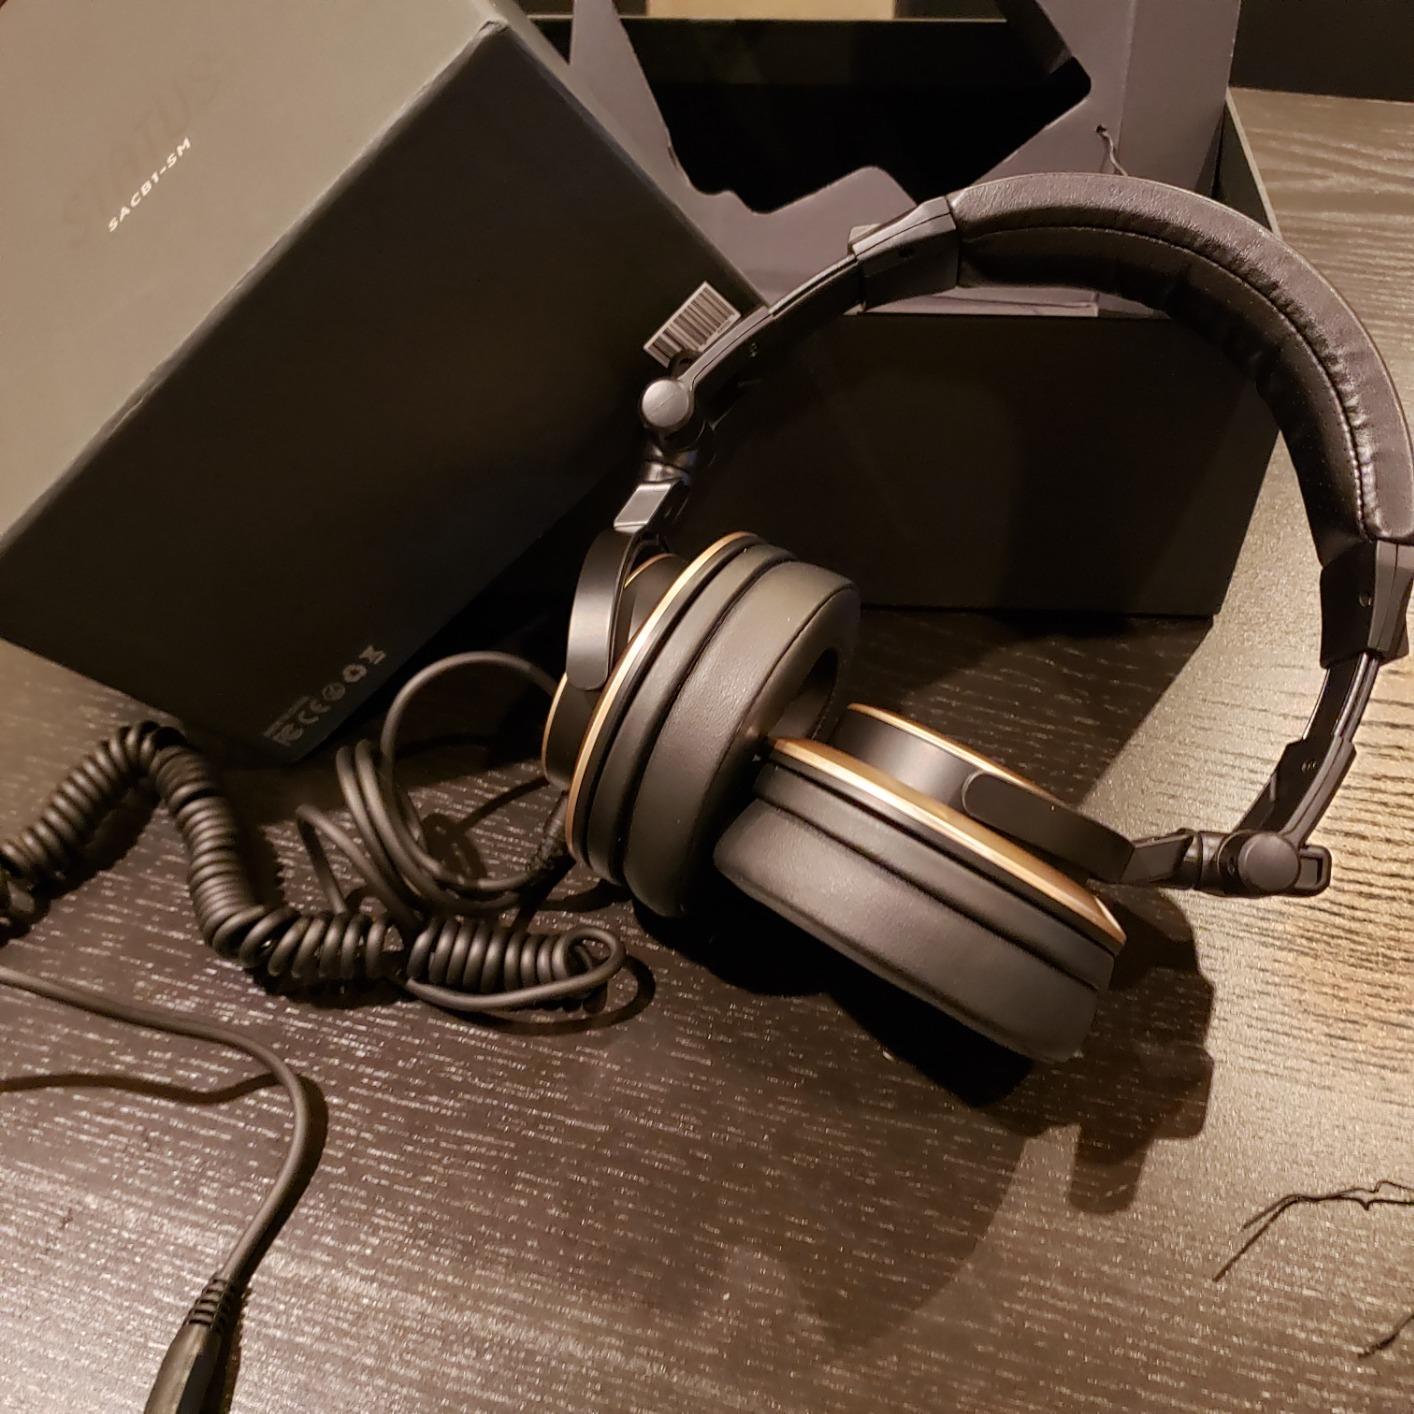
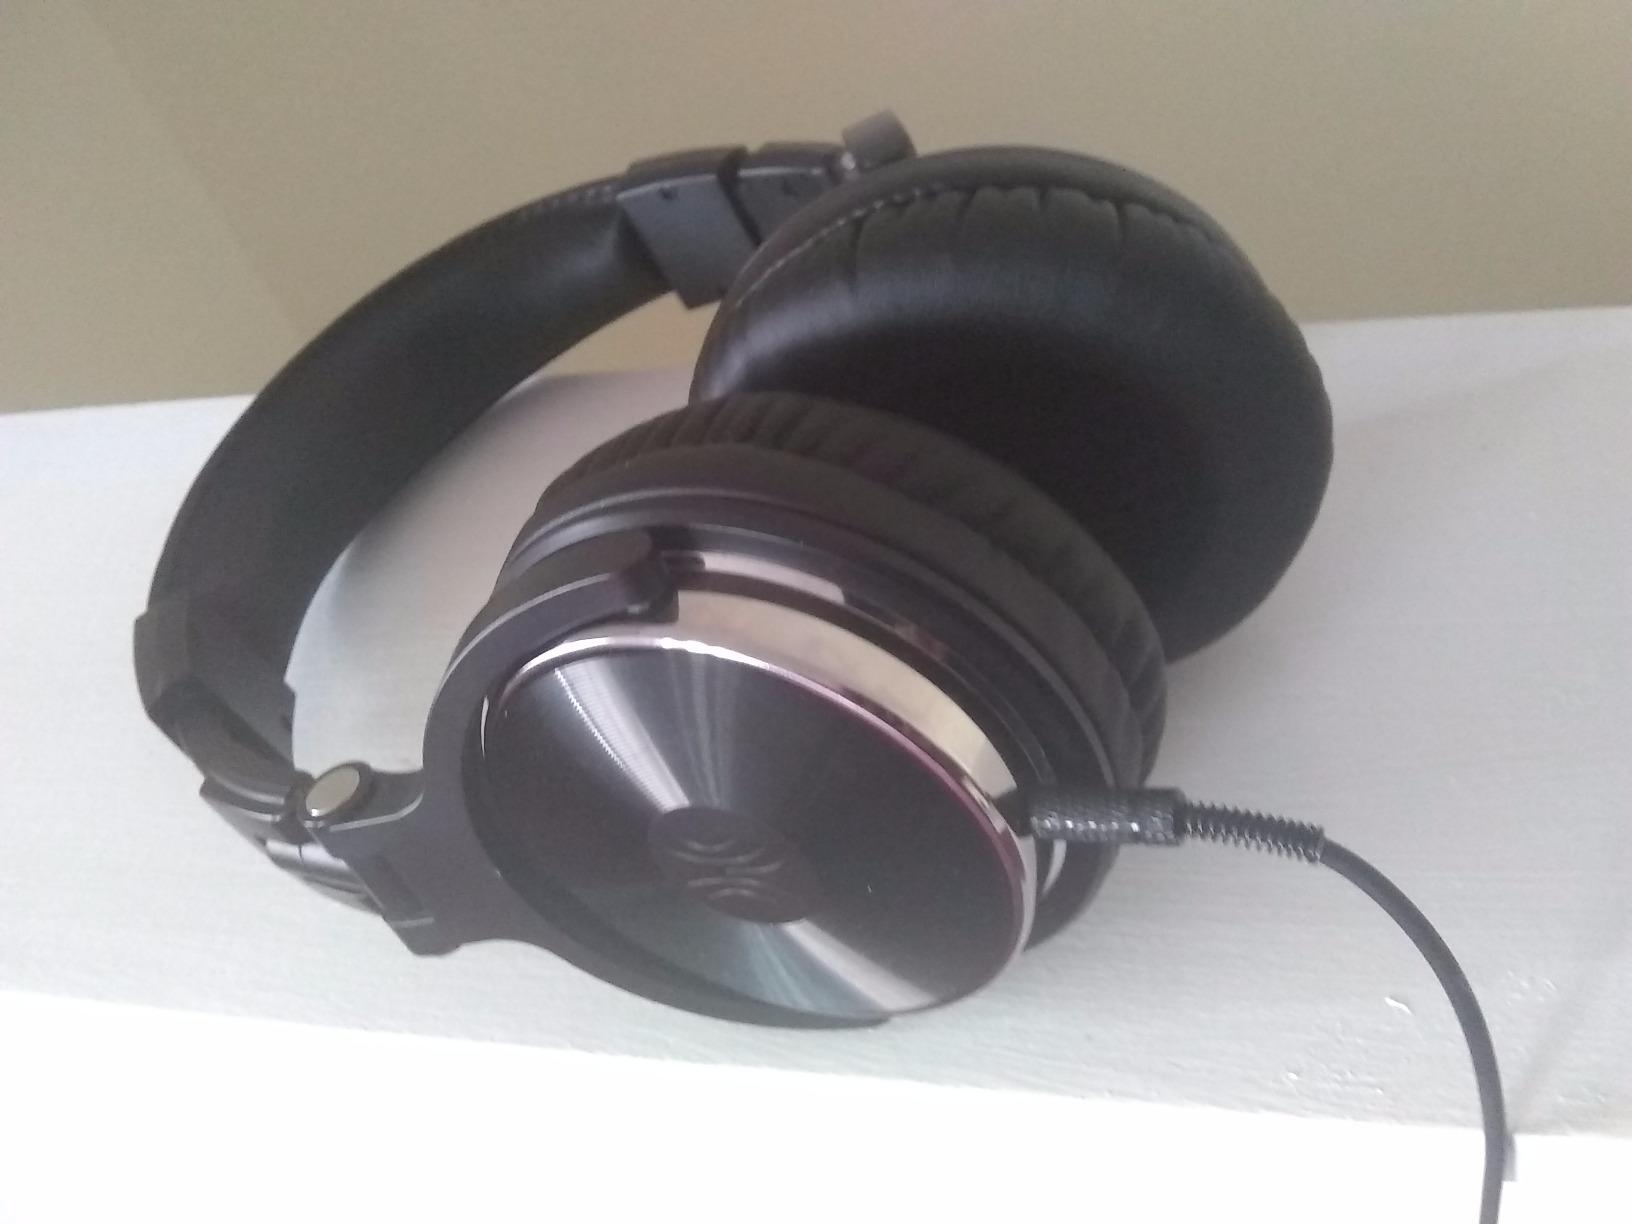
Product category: headphones
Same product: no